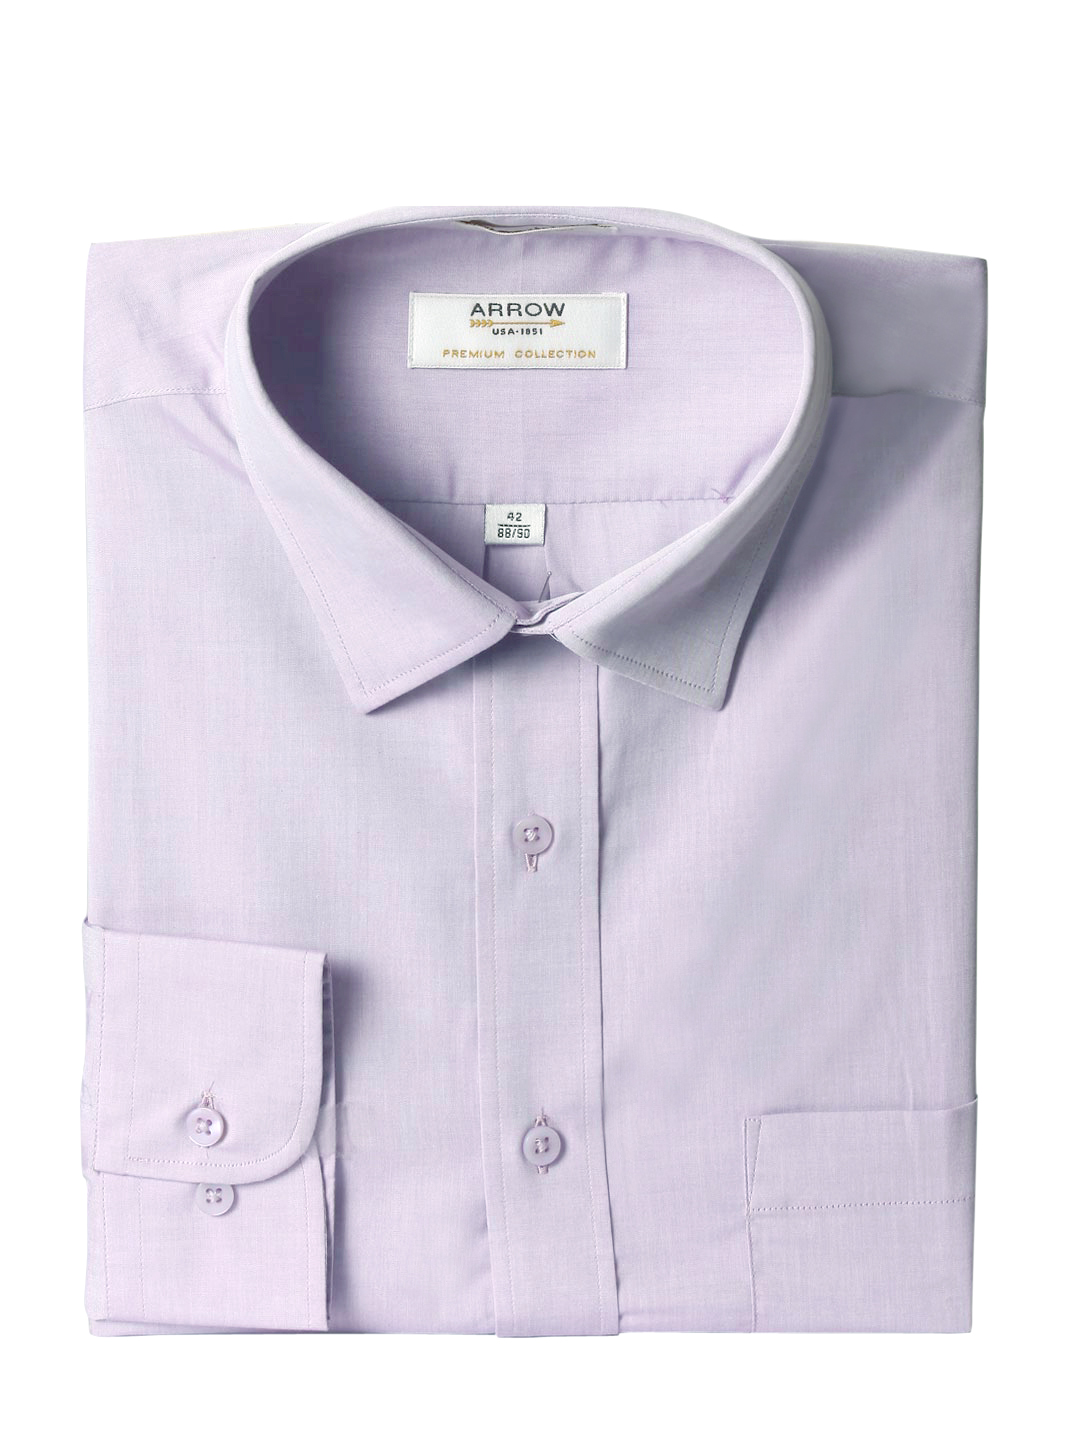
Arrow Men Lavender Shirt
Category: Apparel / Topwear / Shirts
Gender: Men
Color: Lavender
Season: Summer 2013
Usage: Formal